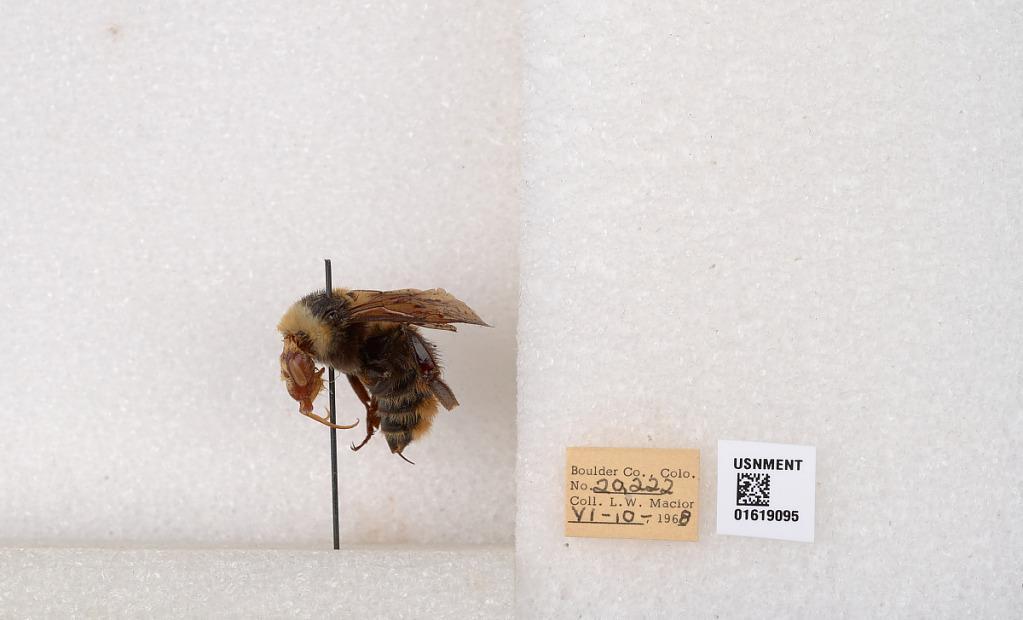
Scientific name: Bombus appositus Cresson
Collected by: L. Macior
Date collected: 1968-6-10
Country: United States
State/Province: Colorado
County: Boulder
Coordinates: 40.0925, -105.358